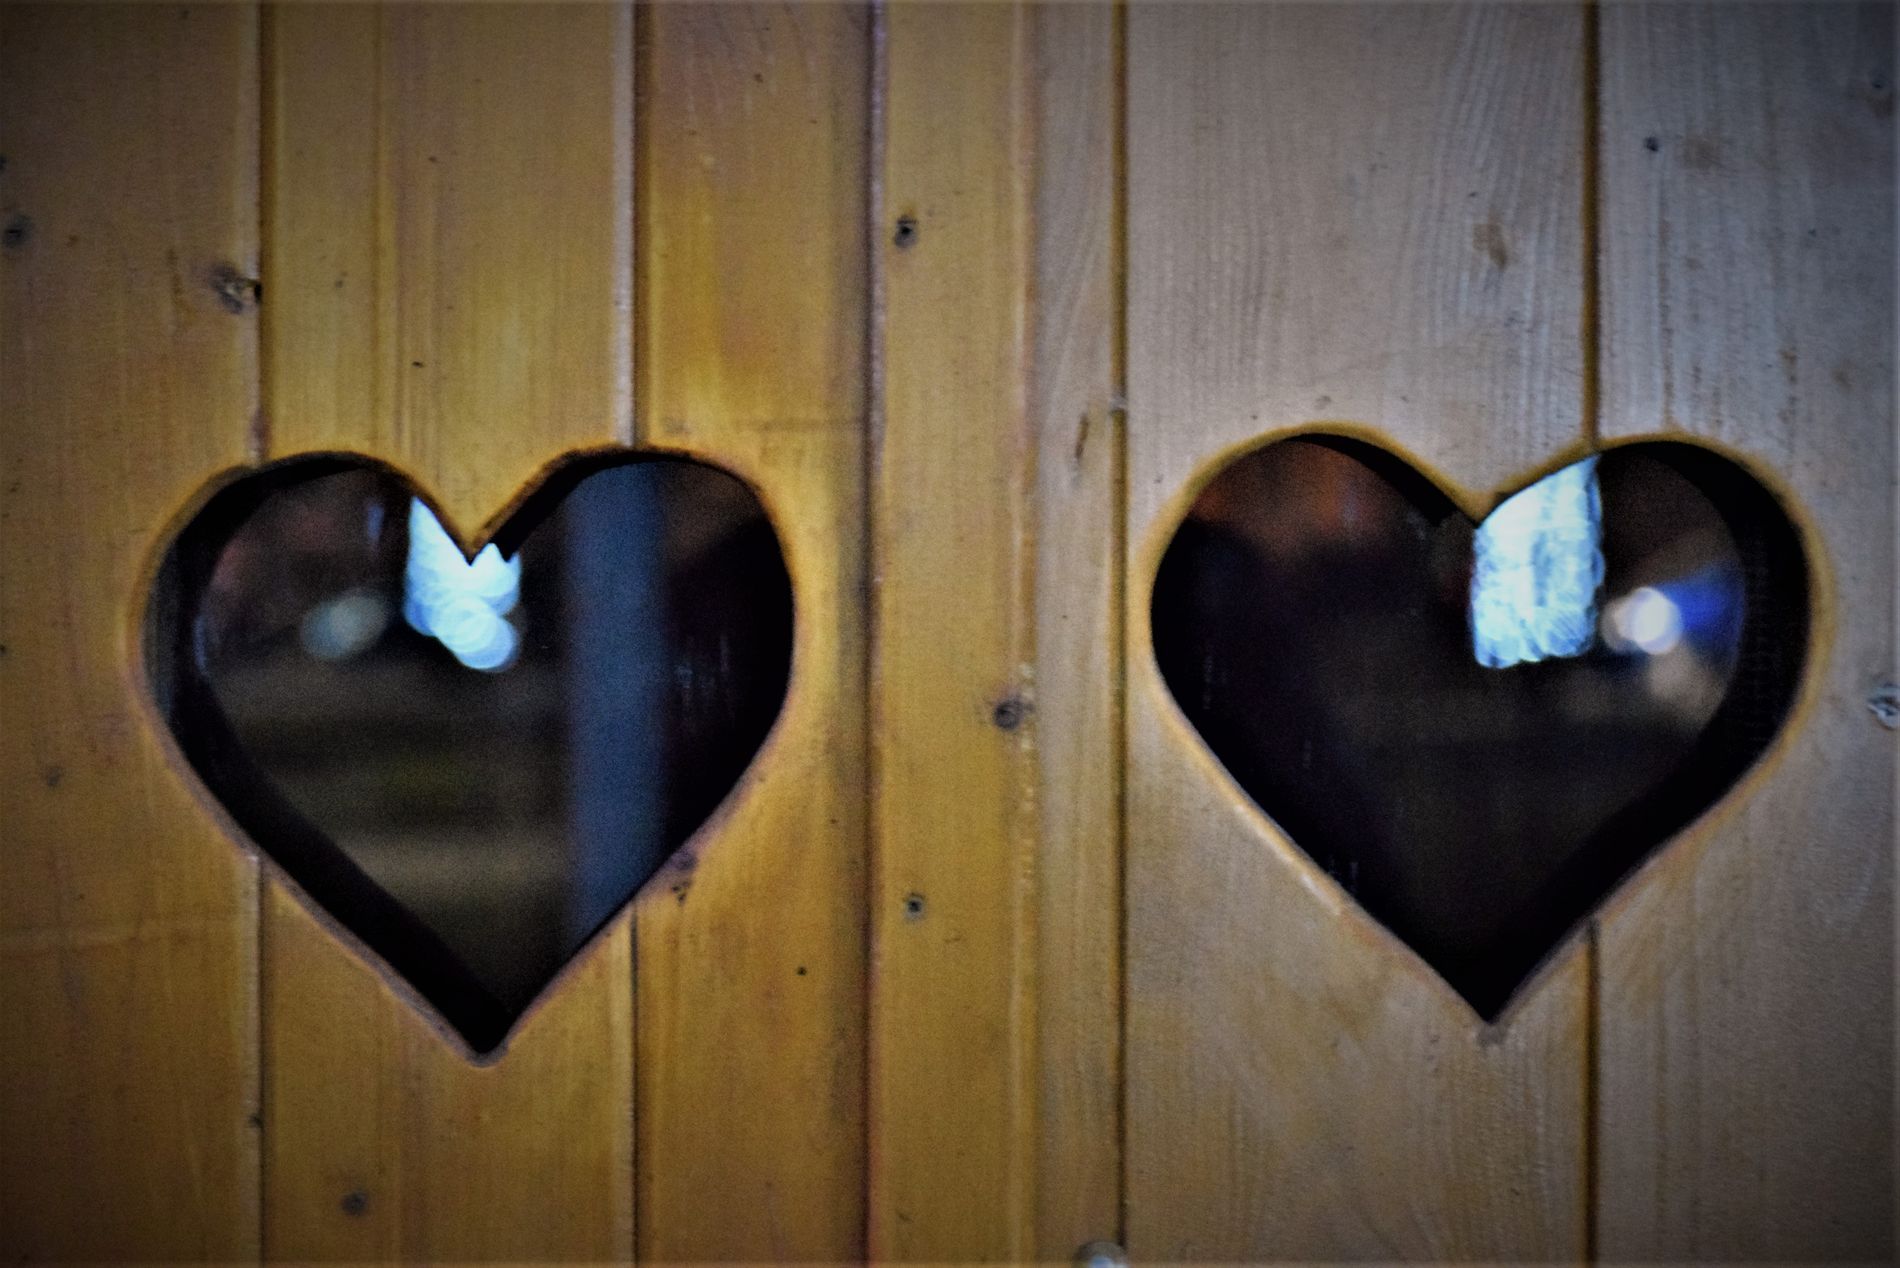
Heart Shaped in Wooden Wall
A wooden wall with two heart shaped holes cut into it. The wood has a  natural brown color with vertical lines and some small knots. Through the heart shaped holes there is  a background with a few blurry lights, suggesting that the photo was taken indoors.
A straight angle shot taken at eye level directly facing the wooden wall with The hearts centered in the wood showing the smallest details in it, The lighting is soft and low giving the image a warm and slightly intimate mood.
Labels: Wood, Symbol, Love Heart Symbol, Indoors, Interior Design, Ping Pong, Ping Pong Paddle, Racket, Sport, Heart, Hole, Heart Shaped Hole
Camera: NIKON CORPORATION NIKON D3300
Lens: 55-200mm f/4-5.6, AF-S DX Nikkor 55-200mm f/4-5.6G ED VR II
Aperture: F4.2
Exposure: 1/10 sec
ISO: 12800
Focal length: 70.0 mm